Robert M. Beachy

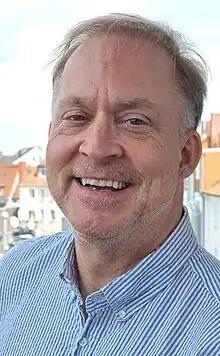
Robert M. Beachy in July 2023

Robert Beachy (born in Aibonito, Puerto Rico) is associate professor of history at the Underwood International College at Yonsei University in Seoul, South Korea. He was raised in Mennonite communities in Puerto Rico and Indiana. He formerly taught at Goucher College in Baltimore, Maryland.